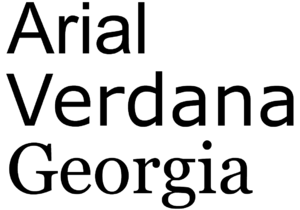
La typographie sur le Web désigne le choix des polices de caractères, la mise en page et l'intégration de nouvelles fontes sur les sites web et leurs pages Web.